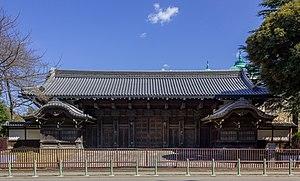
Inauguré en 1872, le musée national de Tokyo, ou TNM, est le plus ancien et le plus grand musée du Japon. Il se situe à l'intérieur du parc d'Ueno dans l'arrondissement de Taitō à Tokyo. Ce musée possède et préserve une collection complète d'œuvres d'arts et d'objets archéologiques du Japon et d'autres pays de l'Asie de l'Est. Il détient 113 897 objets, incluant 87 objets classés trésor national japonais et 631 objets classés bien culturel important ; il conserve de plus 2689 objets privés, dont 50 trésors nationaux et 252 biens culturels importants. Le musée mène aussi des recherches et organise des événements ayant trait à sa collection.